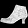
Label: Ankle boot